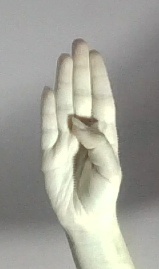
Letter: kaaf